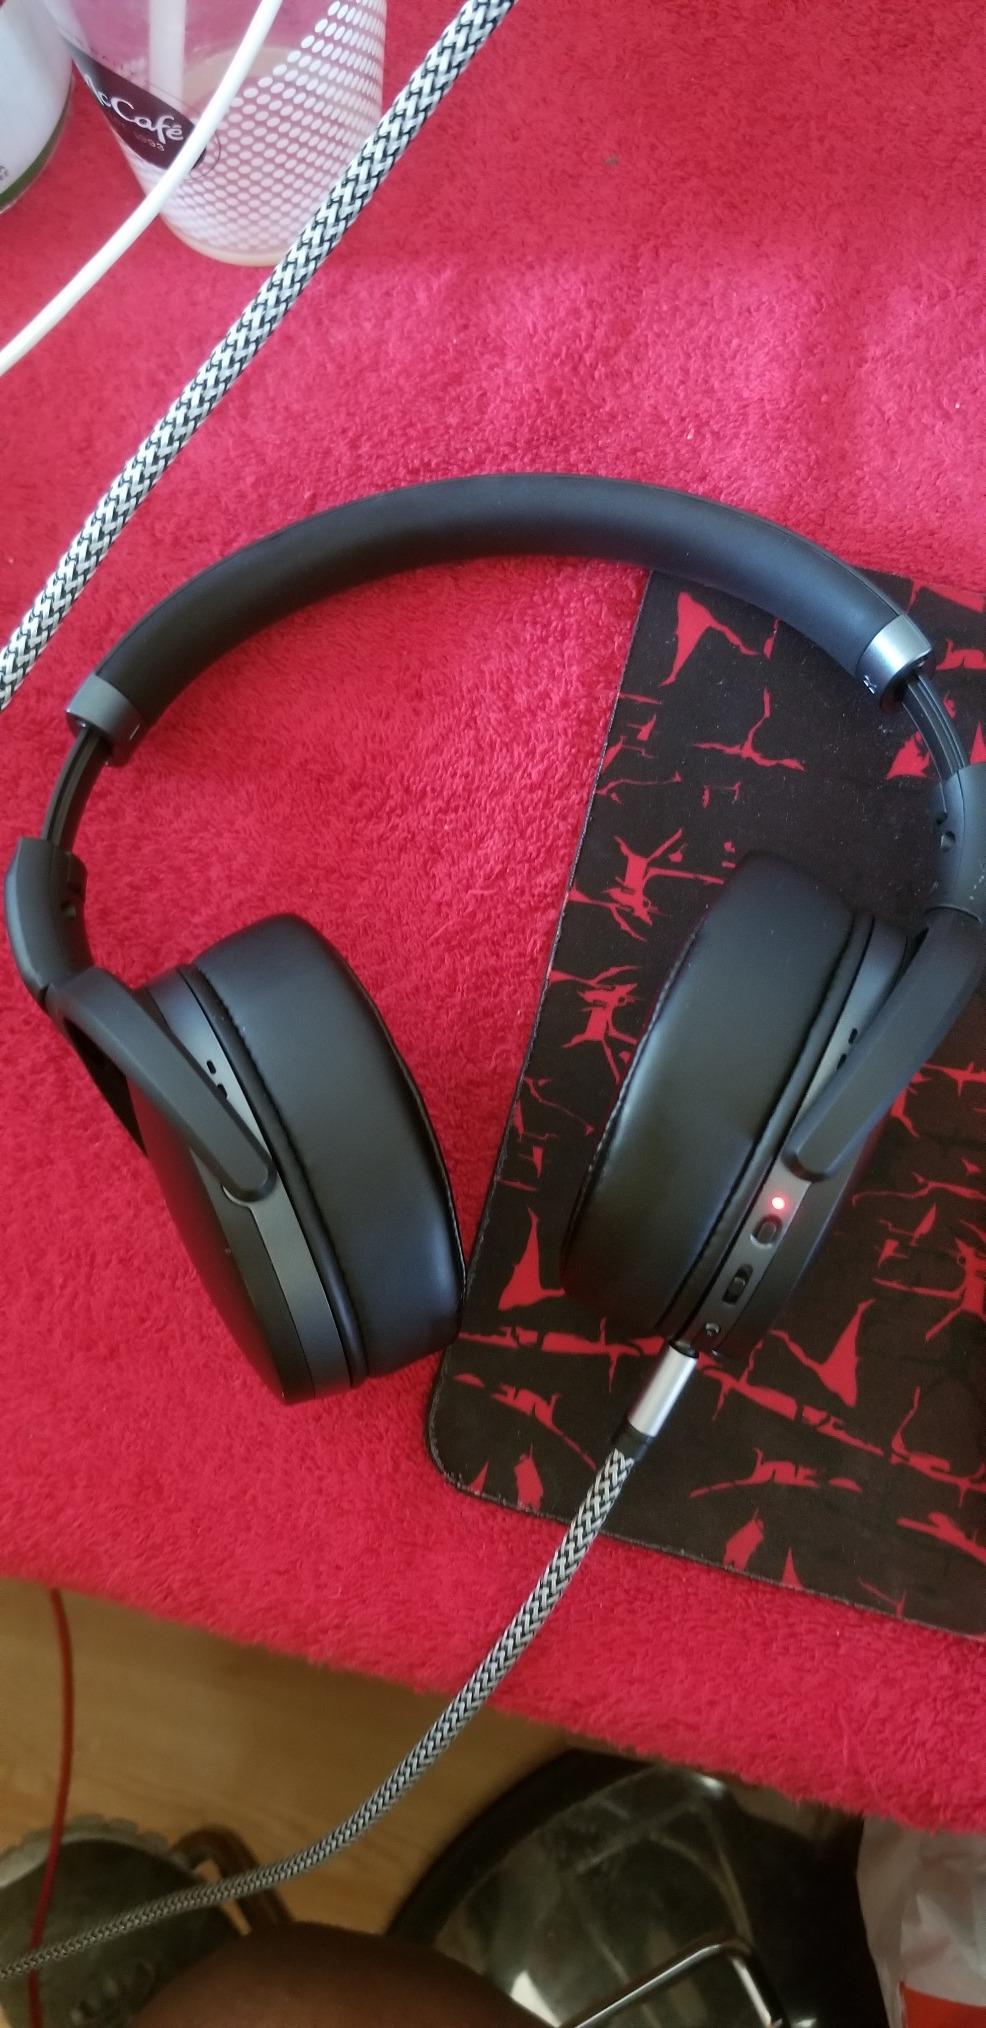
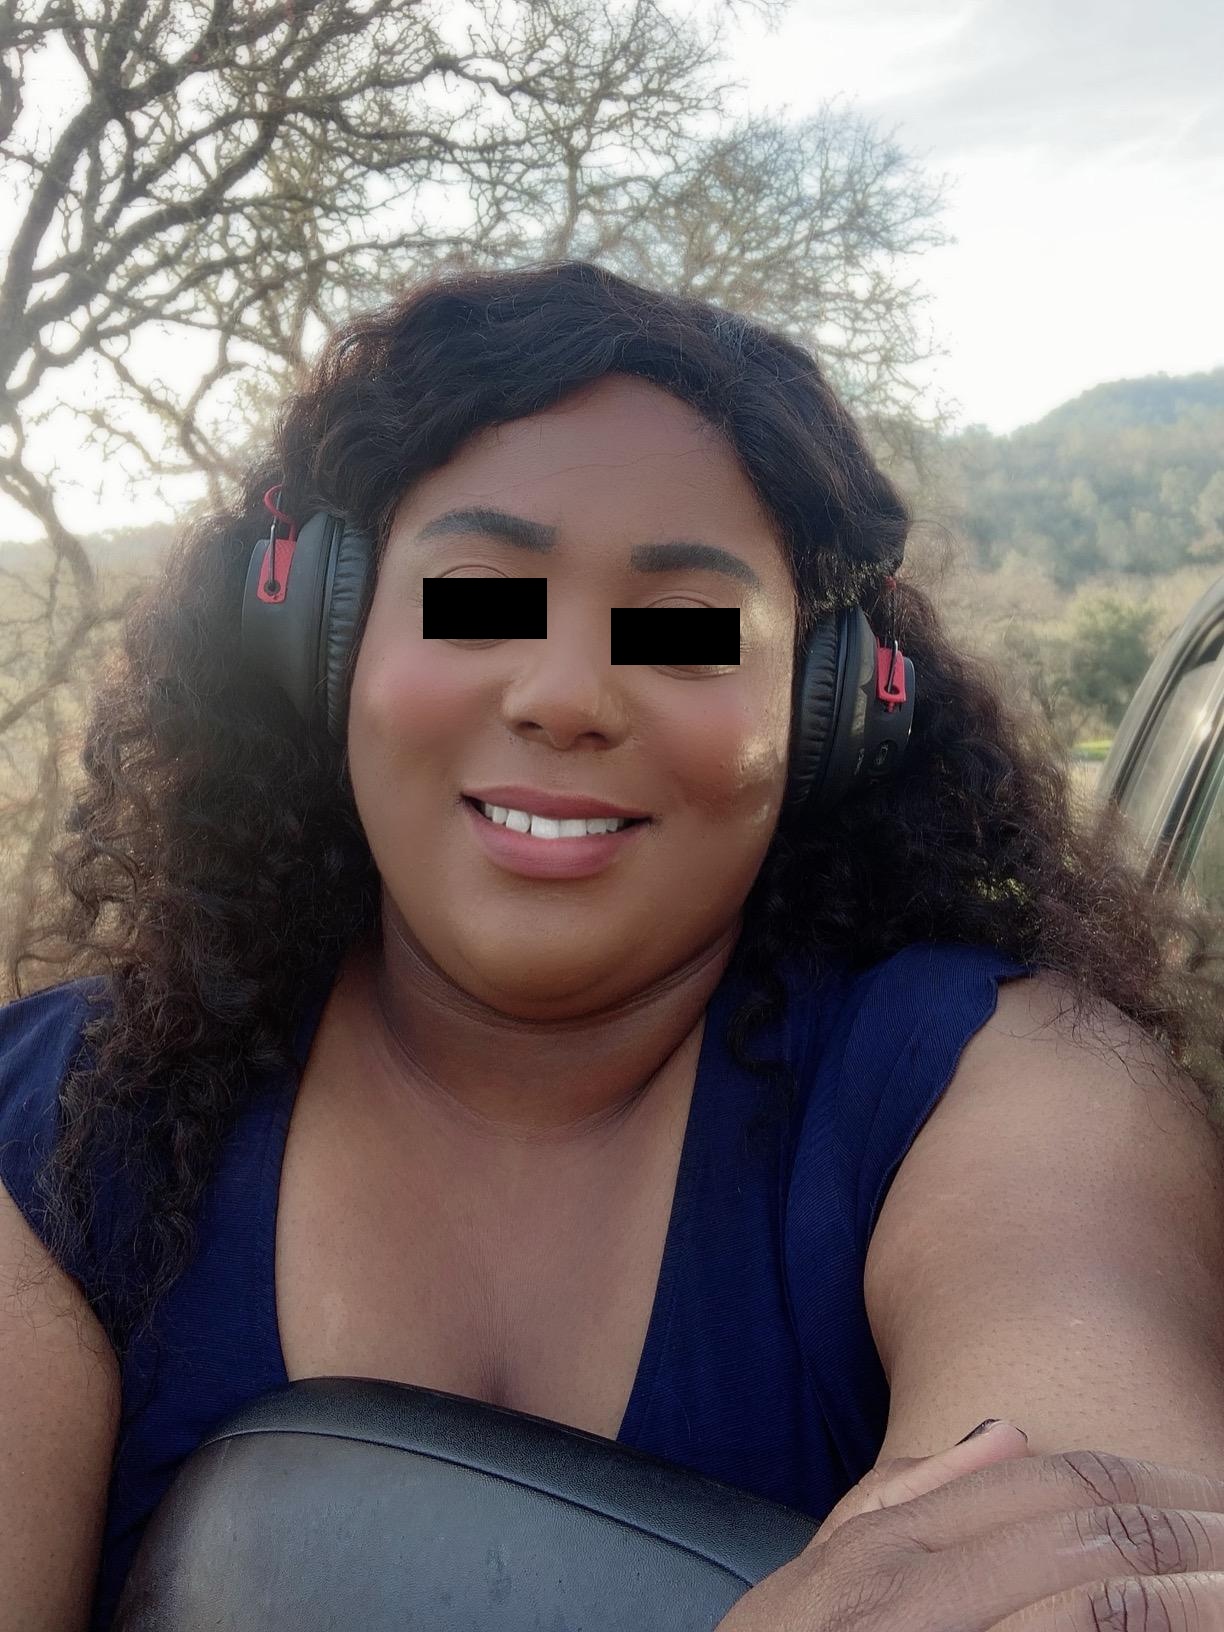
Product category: headphones
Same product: no